Commonwealth Sport

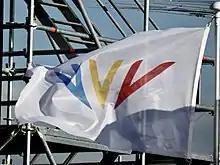
Flag of the Commonwealth Games Federation, 2022 Commonwealth Games, Birmingham

Commonwealth Sport, formerly known as the Commonwealth Games Federation, is the international organisation responsible for the direction and control of the Commonwealth Games and Commonwealth Youth Games, and is the governing body of the Commonwealth Games Associations (CGA). The headquarters of CGF are located in London, England.